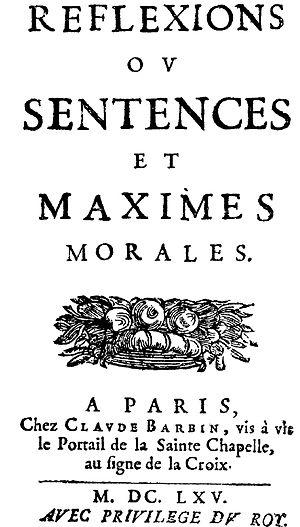
Brouille de Bussy-Rabutin avec Mᵐᵉ de La Baume au sujet du manuscrit de l'Histoire amoureuse des Gaules, dont elle a diffusé des copies. Le 23 mai, le roi se plaint à Fontainebleau à Le Tellier des moqueries de Bussy envers des personnes qu'il aime. Le 27 juin, le bruit court que vont être publiées en Hollande des Annales amoureuses de France, mettant en cause des membres de la famille royale. Rassuré par Saint-Aignan, le roi fait confiance à Bussy et lui fait demander ses Maximes d'amour. Il veut les lire en tête-à-tête avec Mademoiselle de La Vallière.
L’aphorisme, en grec aphorismos, du verbe ἀφορίζειν, est une sentence énoncée en peu de mots — et par extension une phrase — qui résume un principe ou cherche à caractériser un mot, une situation sous un aspect singulier. Par certains aspects, il peut se présenter comme une figure de style lorsque son utilisation vise des effets rhétoriques.
Les Réflexions ou sentences et maximes morales, communément connues sous le nom de Maximes, sont un ouvrage de La Rochefoucauld dont la première édition remonte à 1664 et la première édition française à 1665, cette dernière étant considérée comme l'édition originale.